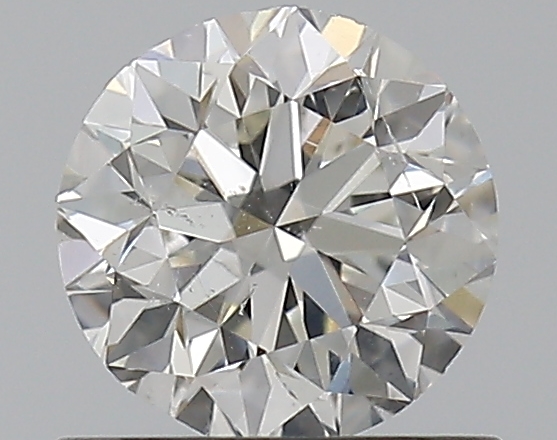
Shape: round
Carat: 0.65
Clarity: SI1
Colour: H
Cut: VG
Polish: EX
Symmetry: VG
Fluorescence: N
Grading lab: GIA
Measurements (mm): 5.36 x 5.43 x 3.49